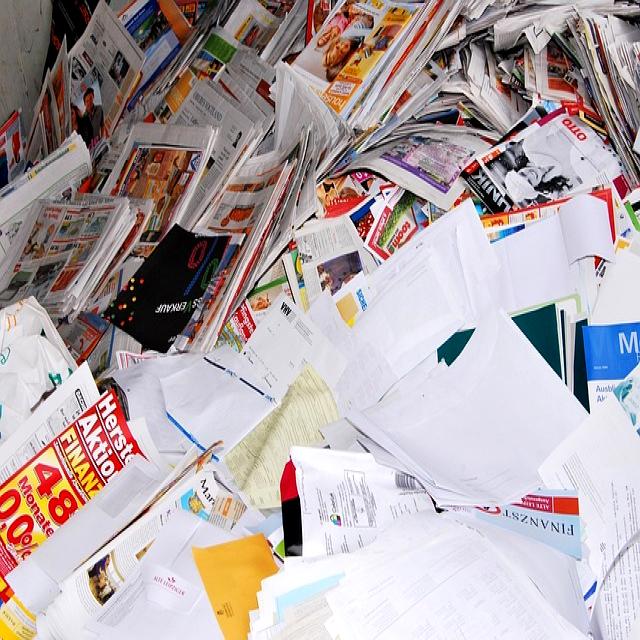
Label: Paper